Grape tomato

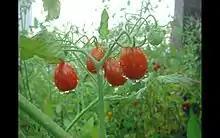
Grape tomatoes on the vine

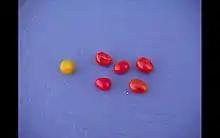
Cherry tomato on left grape tomatoes on right

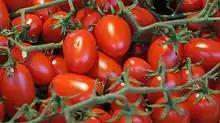
Grape tomatoes on the vine for sale at Ljubljana Central Market

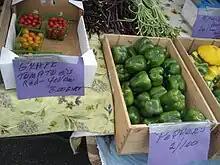
Grape tomatoes at a farmer's market

A grape tomato is a kind of tomato believed to be of southeast Asian origin, shaped similarly to the oval plum tomatoes but having the small size and some of the sweetness of cherry tomatoes. Grape tomatoes produce small and typically oblong fruits. Introduced to the worldwide market in the 1990s, they have gained substantial popularity, due at least in part to their higher sugar content compared to regular tomatoes, and due to their smaller, bite-sized shape.